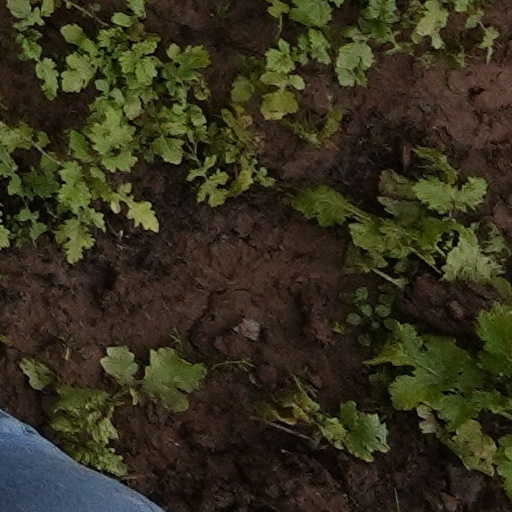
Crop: wheat